Gerolstein

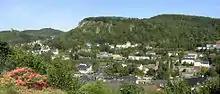
Gerolstein with Munterley, Auberg and Rothe Hecke

Gerolstein station lies on the "Eifelbahn" railway line (Cologne–Euskirchen–Gerolstein–Trier) and has the following local passenger services: